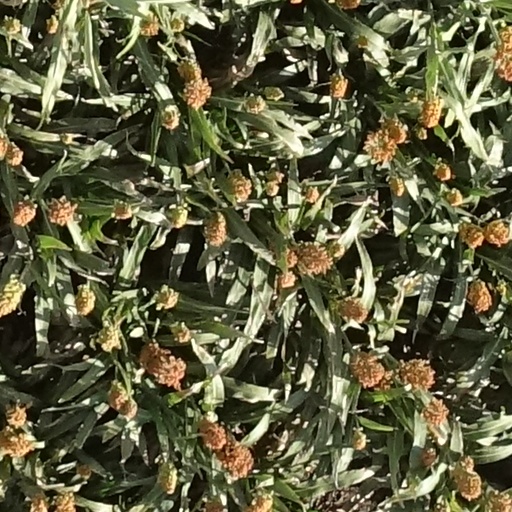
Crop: sorghum